Raman cooling

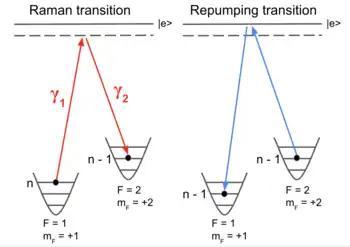
General Raman sideband cooling scheme, where two different photons generate a Raman transition between vibrational levels in two harmonic oscillator potentials, and then repumping brings back the transition to the original state, but the lower vibrational level is maintained.

The main method of Raman sideband cooling utilizes the two photon Raman process to connect formula_21 levels that differ by one harmonic oscillator energy. Since the atoms are not in their ground state, they will be trapped in one of the excited levels of the harmonic oscillator. The aim of Raman sideband cooling is to put the atoms into the ground state of the harmonic potential. For a general example of a scheme, Raman beams (red in the included diagram) are two different photons (formula_22 and formula_23) that are linearly polarized differently such that we have a change in angular momentum, shifting from formula_24 to formula_25, but lowering from formula_26 to formula_27 vibrational levels. Then, we utilize repumping with a single beam (blue in the included diagram) that does not change vibrational levels (i.e. keeping us in formula_27, thus lowering the state of the harmonic potential in the site.